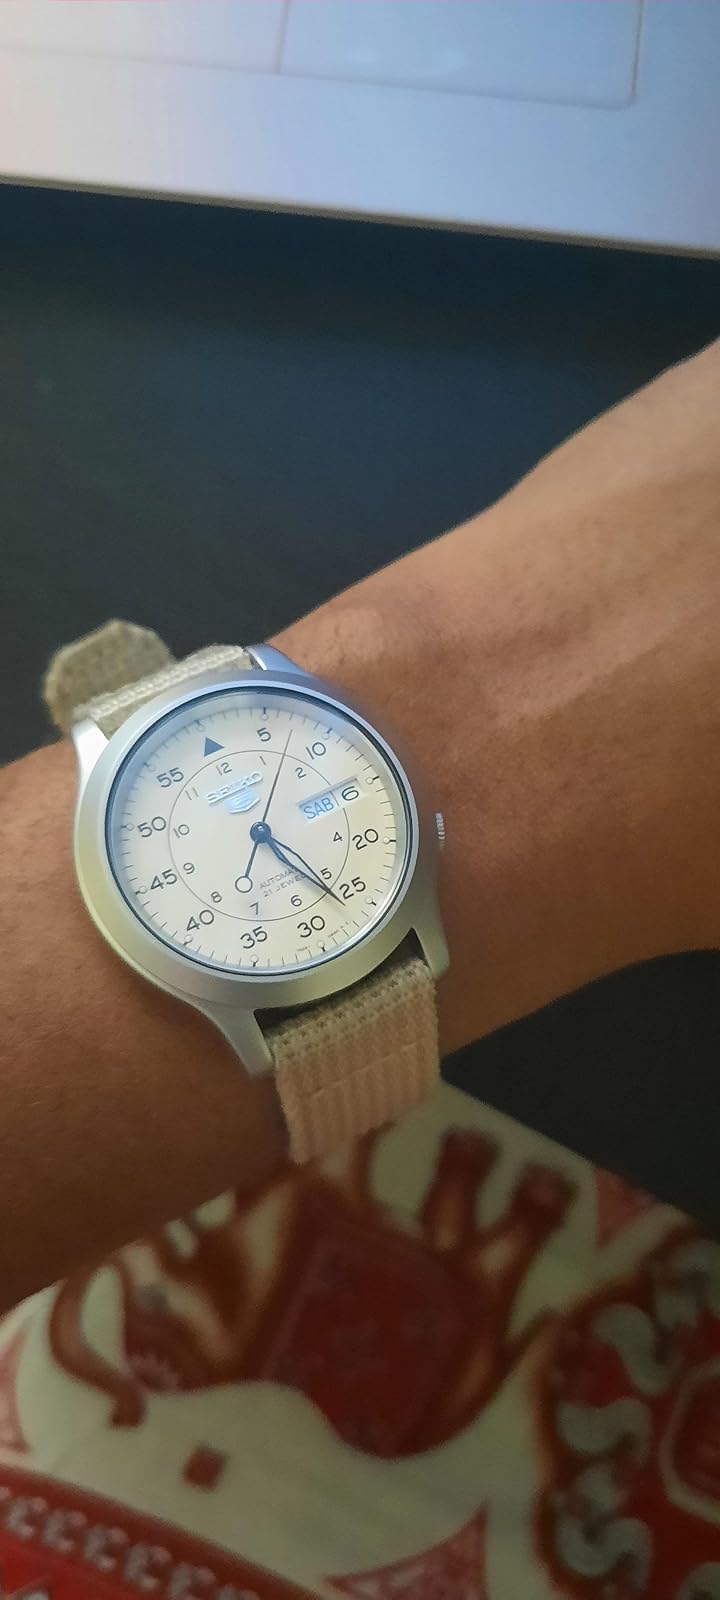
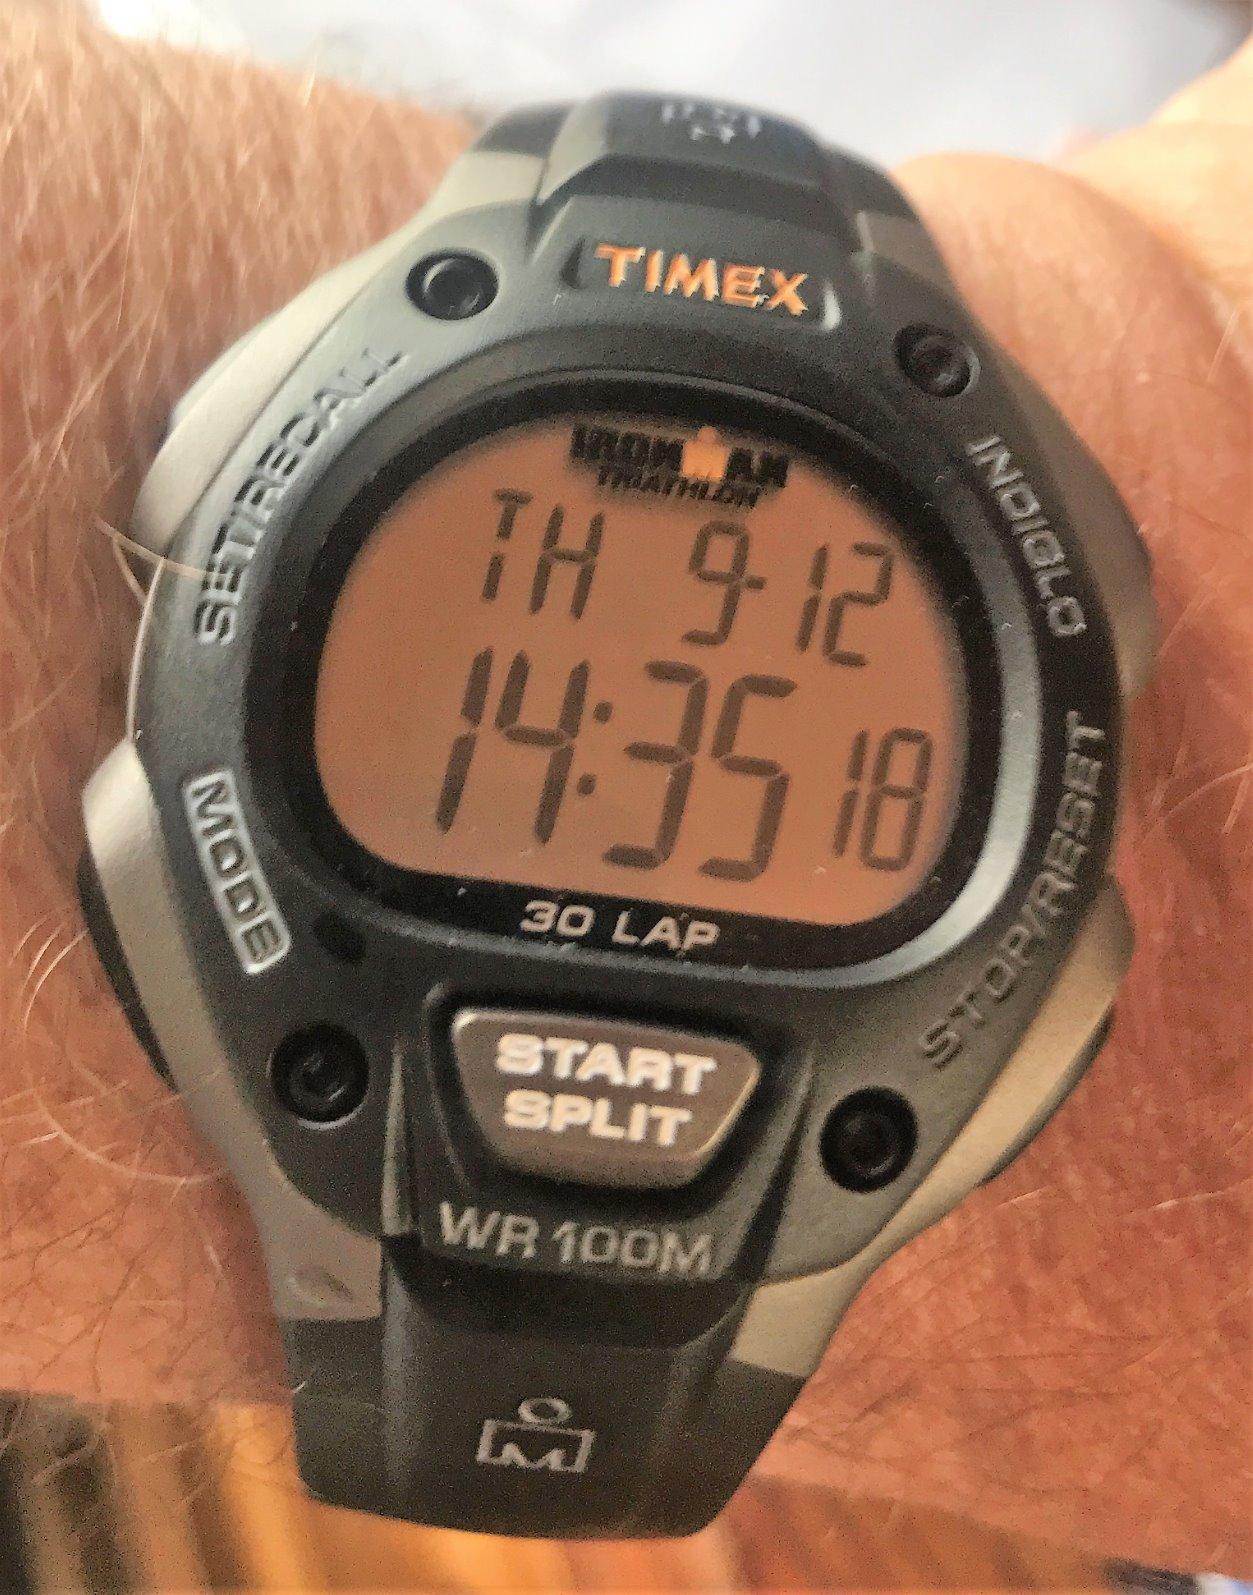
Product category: accessories_watch
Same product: no